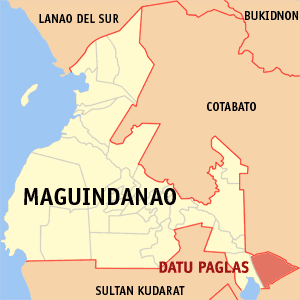
Datu Paglas est une localité de la province de Maguindanao, aux Philippines. En 2015, elle compte 28 387 habitants.